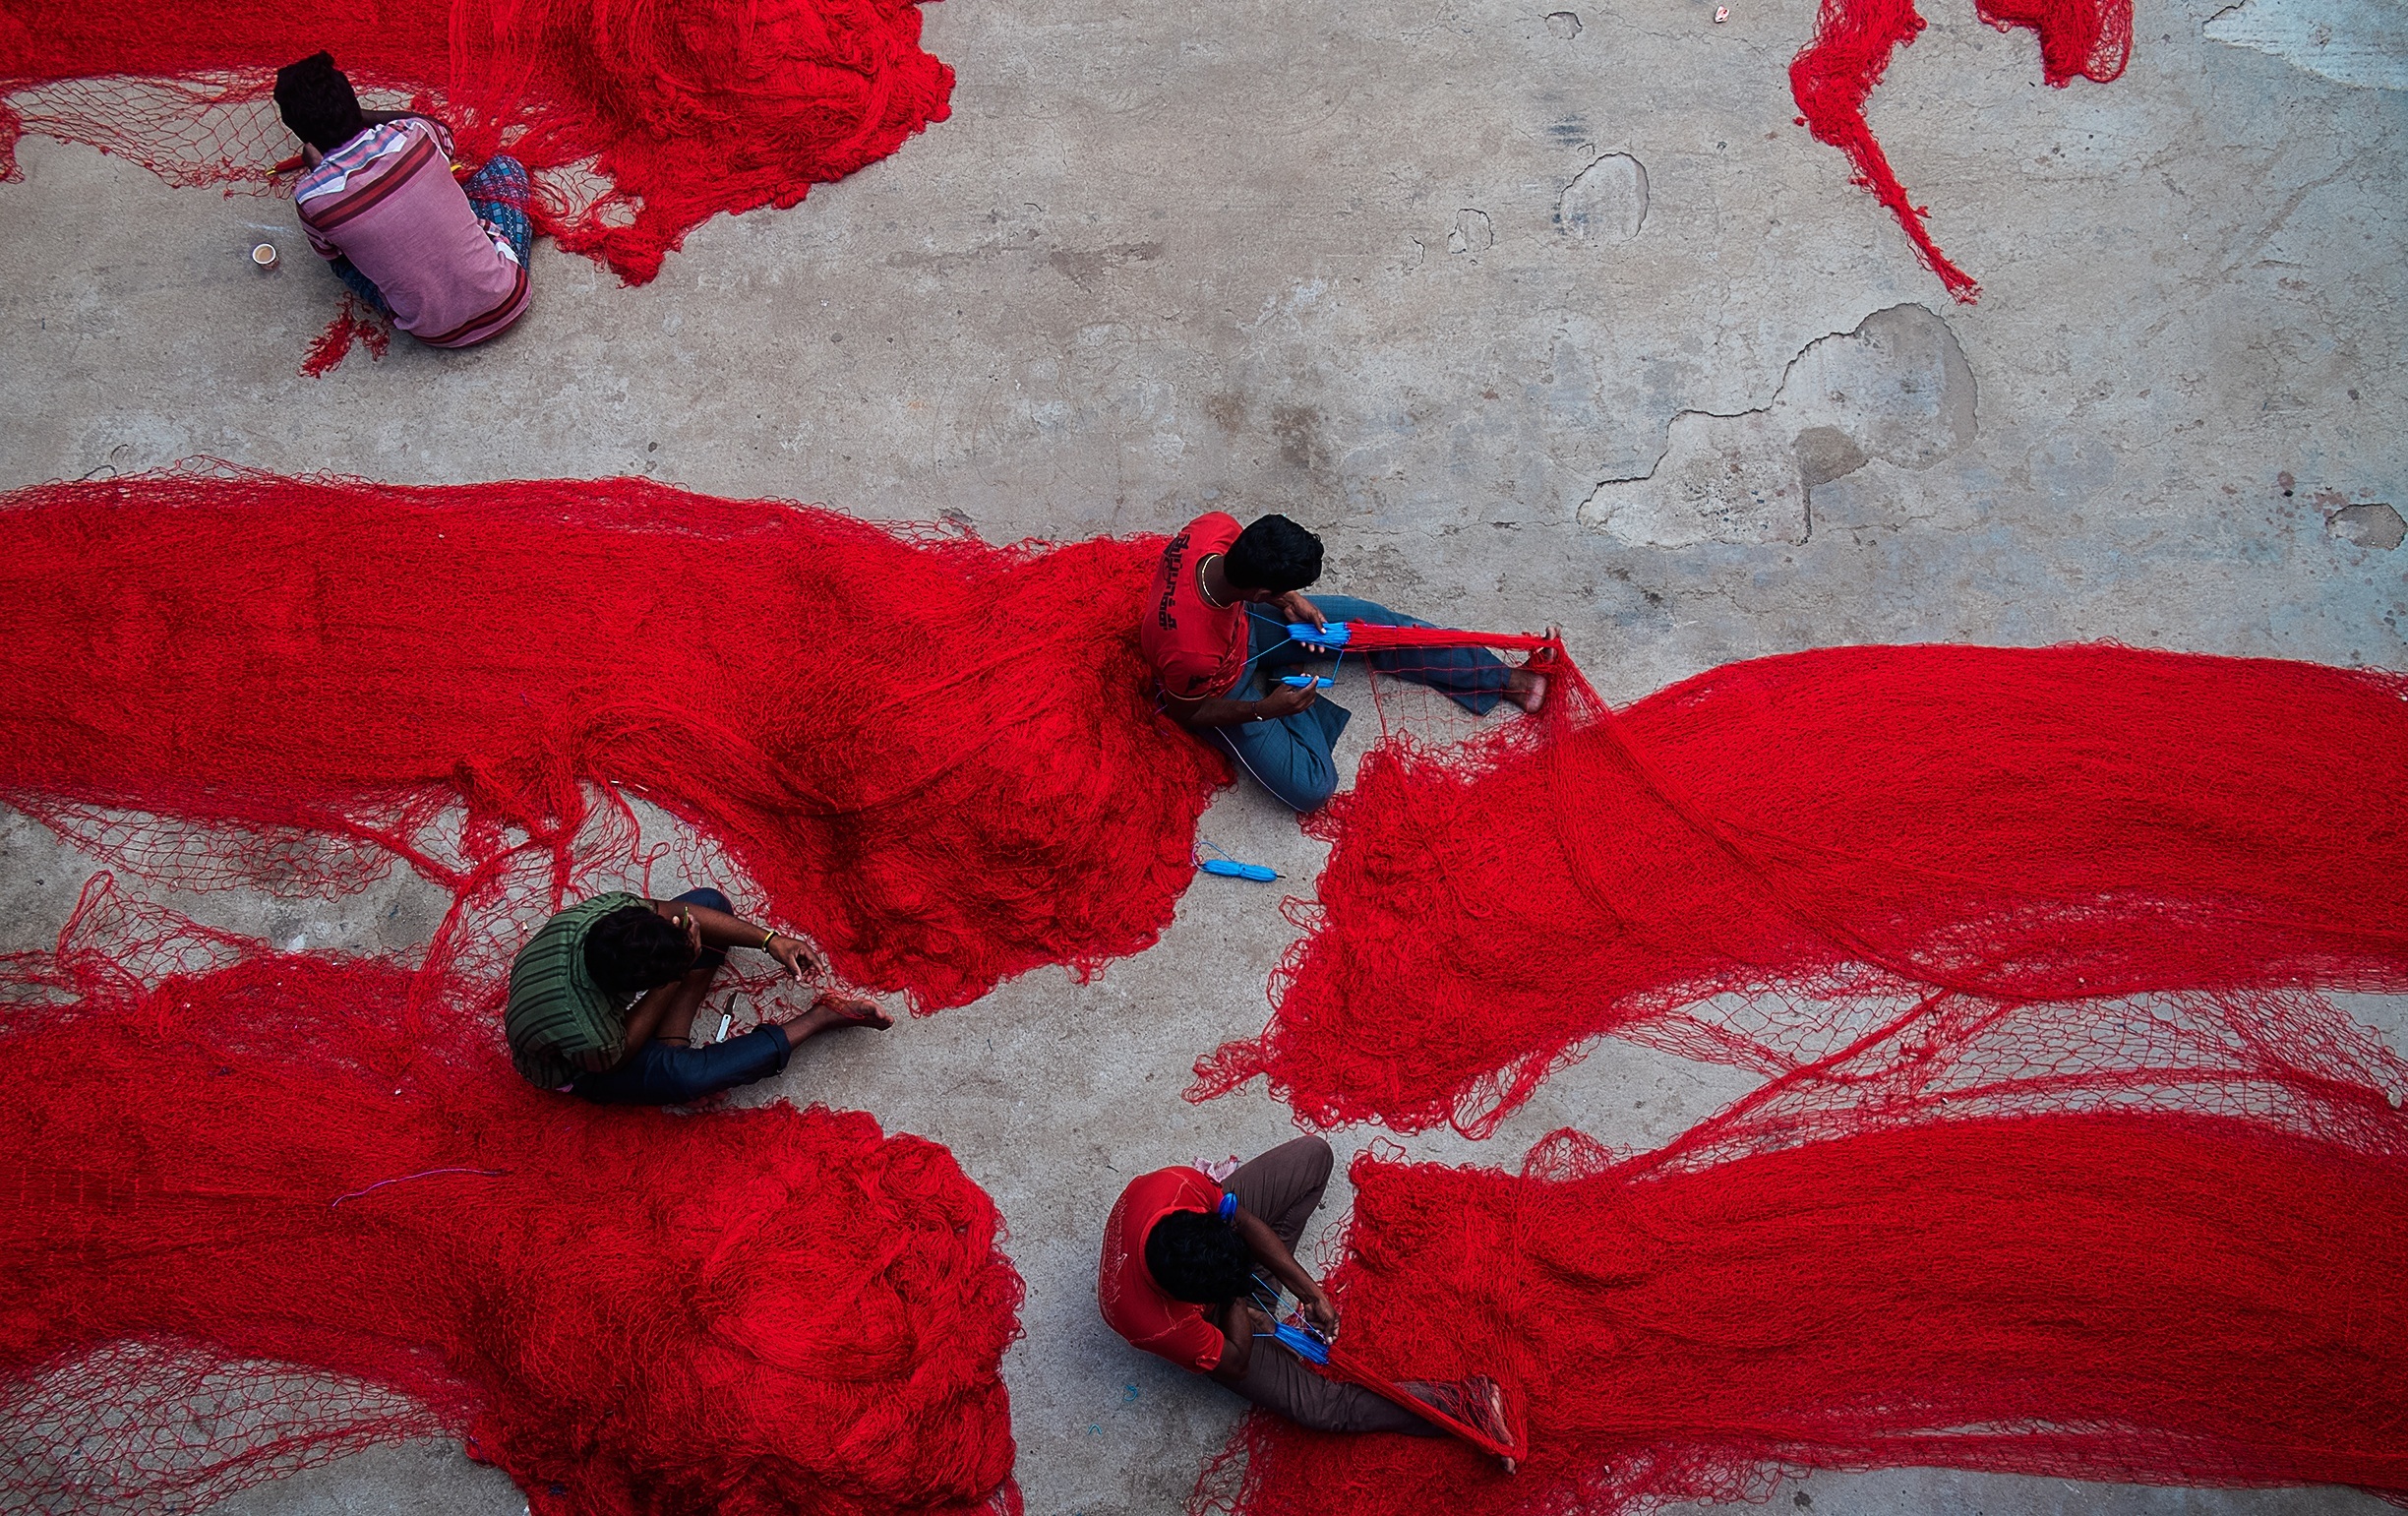
working, people, flower, red, fisherman, color, art, netting, nets, males, fishing net, working man, people working together, people working, working people, working together